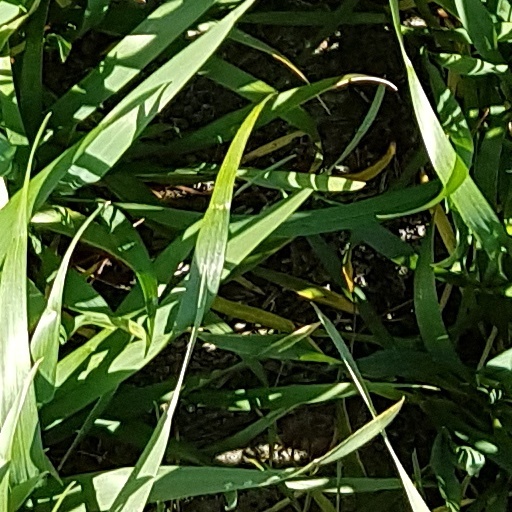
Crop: wheat